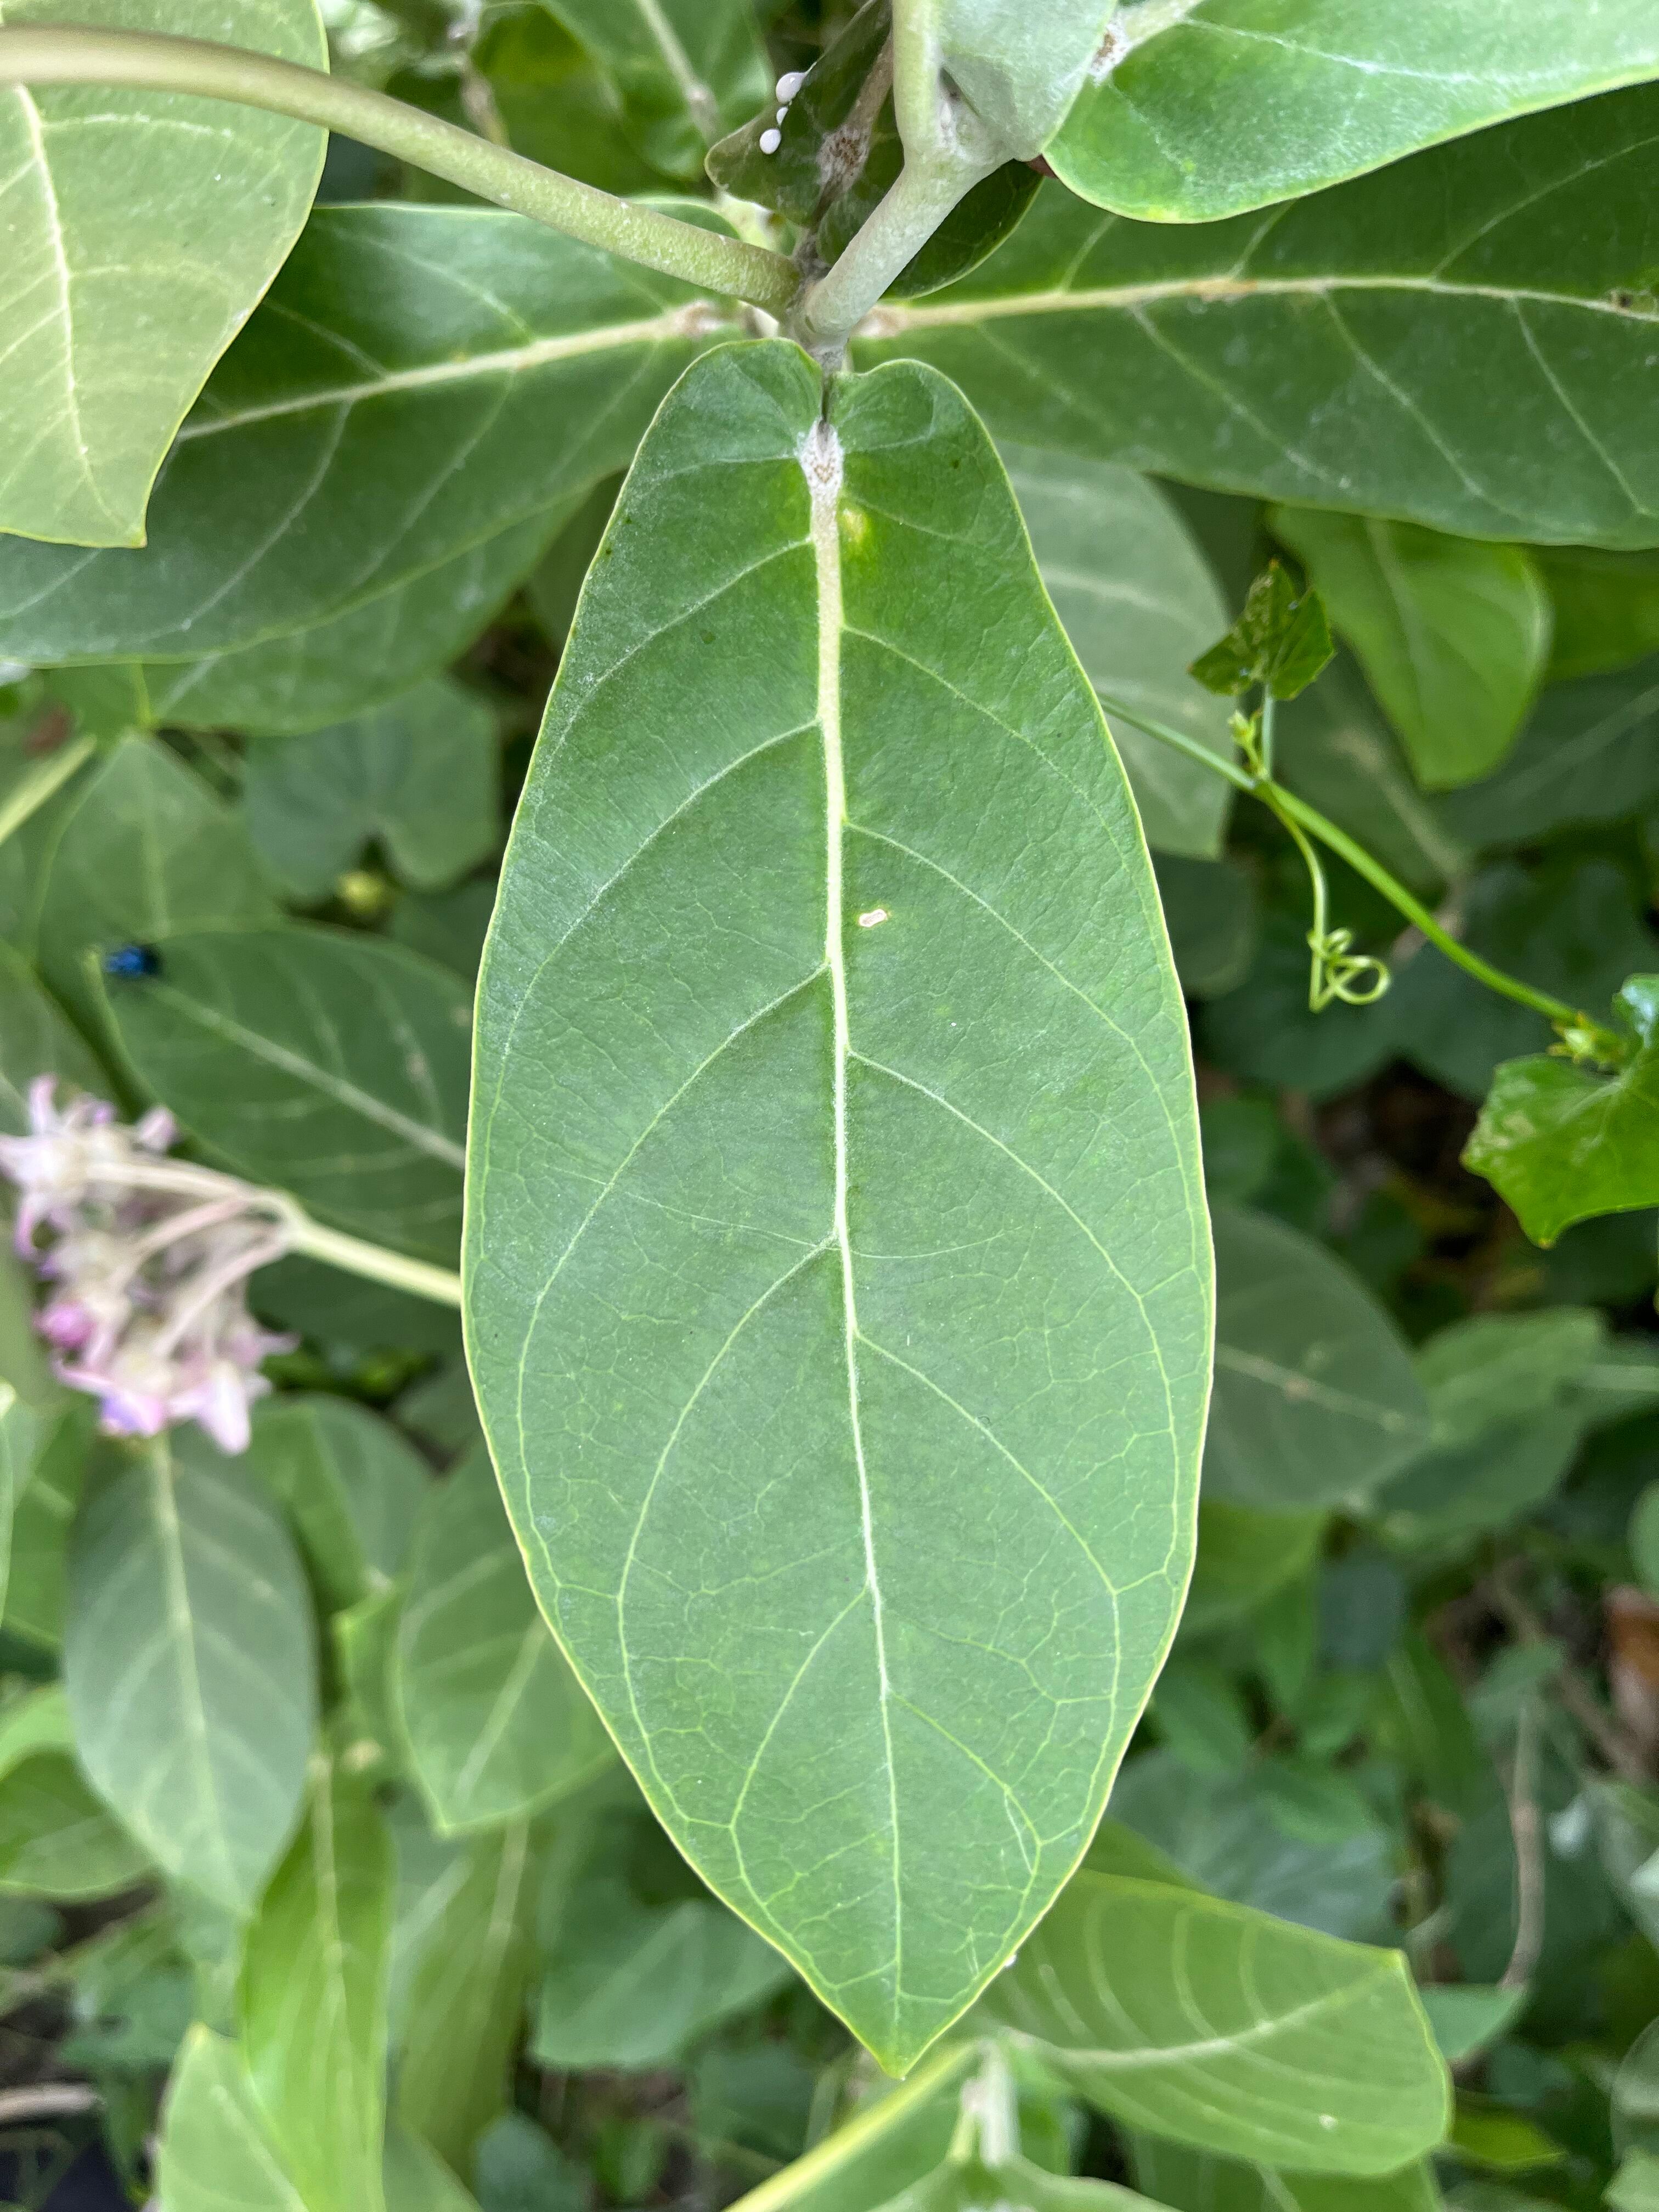
Plant species: calotropis-gigantea